Robert Point

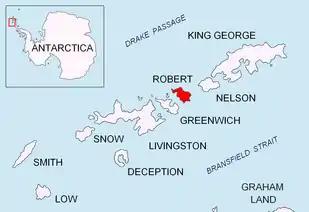
Location of Robert Island in the South Shetland Islands.

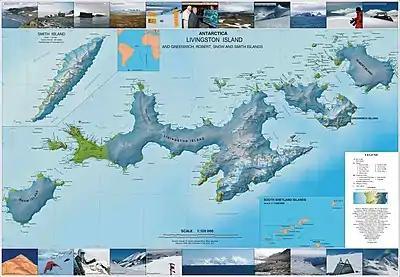
Topographic map of Livingston Island, Greenwich, Robert, Snow and Smith Islands.

Robert Point is a rocky point at the end of a small peninsula projecting 2.7 km into Bransfield Strait from the southeast coast of Robert Island in the South Shetland Islands, Antarctica to form the east side of the entrance to Devesil Bight.